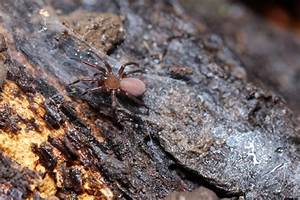
Label: ragno